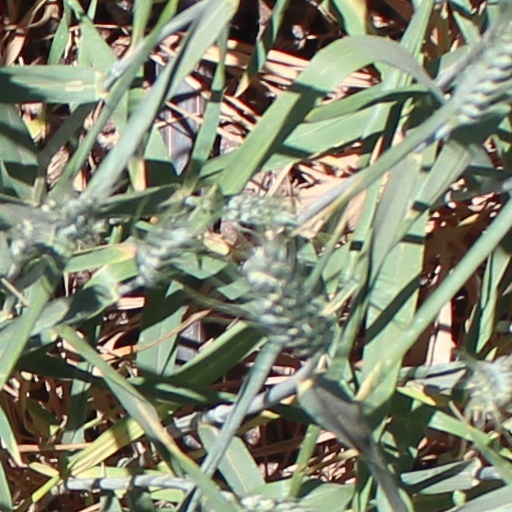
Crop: wheat